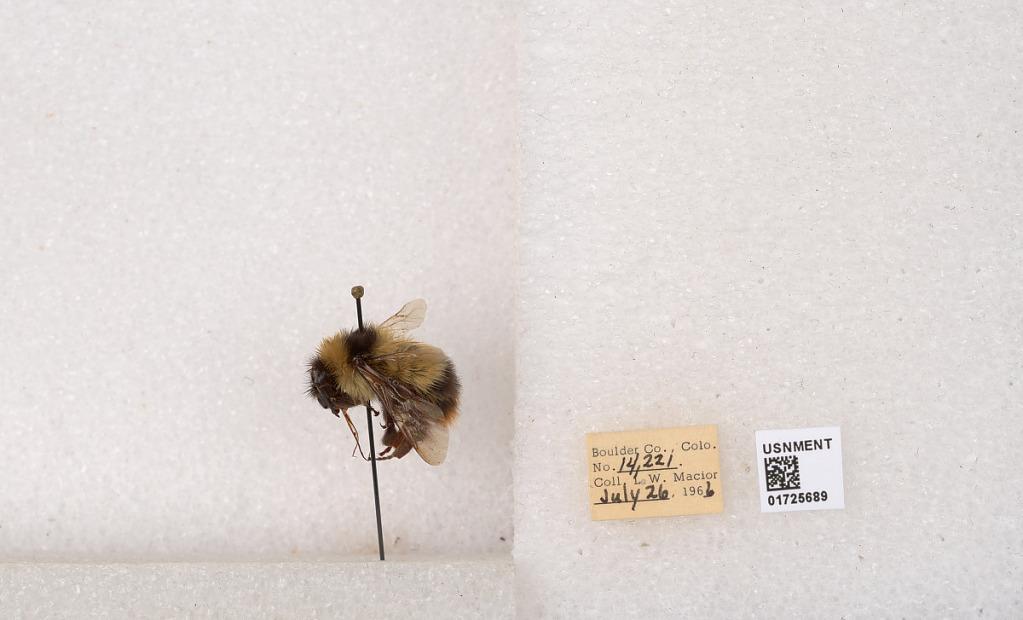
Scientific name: Bombus kirbyellus
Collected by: L. Macior
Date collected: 1966-7-26
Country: United States
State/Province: Colorado
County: Boulder
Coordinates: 40.0925, -105.358